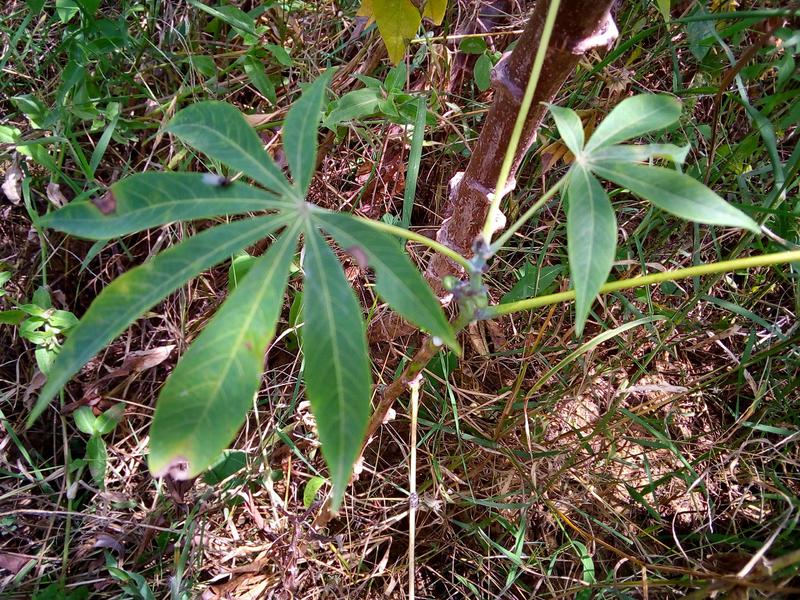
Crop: cassava
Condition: bacterial_blight